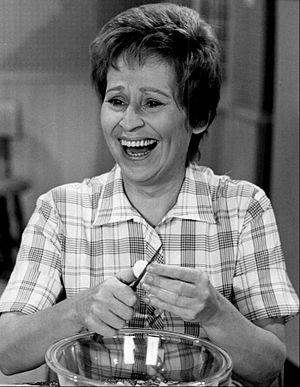
Alice Ghostley, née le 14 août 1923 à Eve, Missouri, États-Unis et morte le 21 septembre 2007 à Studio City, Los Angeles, Californie, États-Unis, est une actrice américaine. Elle a joué le rôle de Naomi mais surtout d'Esmeralda dans Ma sorcière bien-aimée, une sorcière gardienne d'enfants de 1969 à 1972. Elle meurt le 21 septembre 2007 des suites d'un cancer du côlon.